Kalashnikov rifle

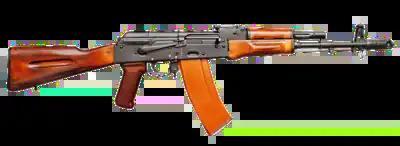
The Kalashnikov assault rifle 1974 model by Izhmash, Russia (AK-74)

Kalashnikov rifles, also known as the AK platform, AK rifles, or simply the AK, are a family of assault rifles based on Mikhail Kalashnikov's original design. They are officially known in Russian as "avtomat Kalashnikova", and informally as "kalash" in Russian. They were originally manufactured in the Soviet Union by Kalashnikov Concern (formerly Izhmash). Rifles similar to the Kalashnikov and its Soviet variants were later produced in many countries friendly to the Soviet Bloc, with rifles based on its design such as the Galil ACE and the INSAS also being produced. The Kalashnikov is one of the most widely used firearms in the world, with an estimated 72 million rifles in global circulation.